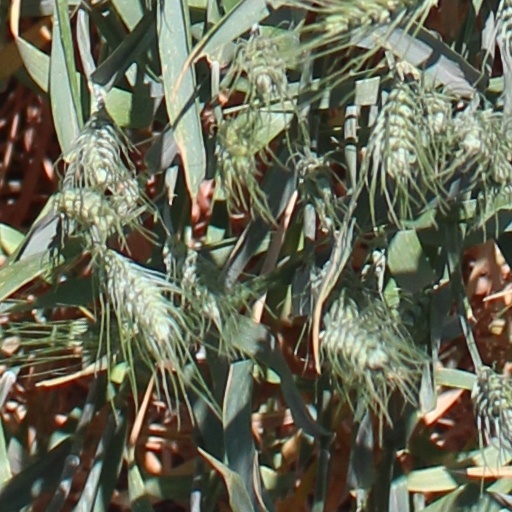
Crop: wheat